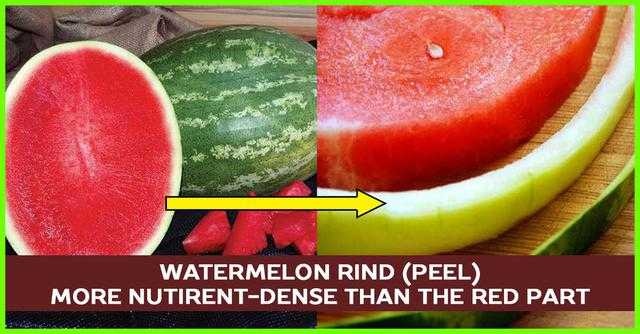
Label: Watermelon